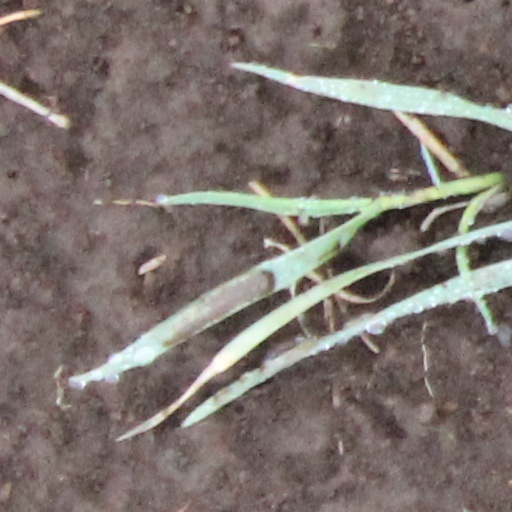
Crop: wheat